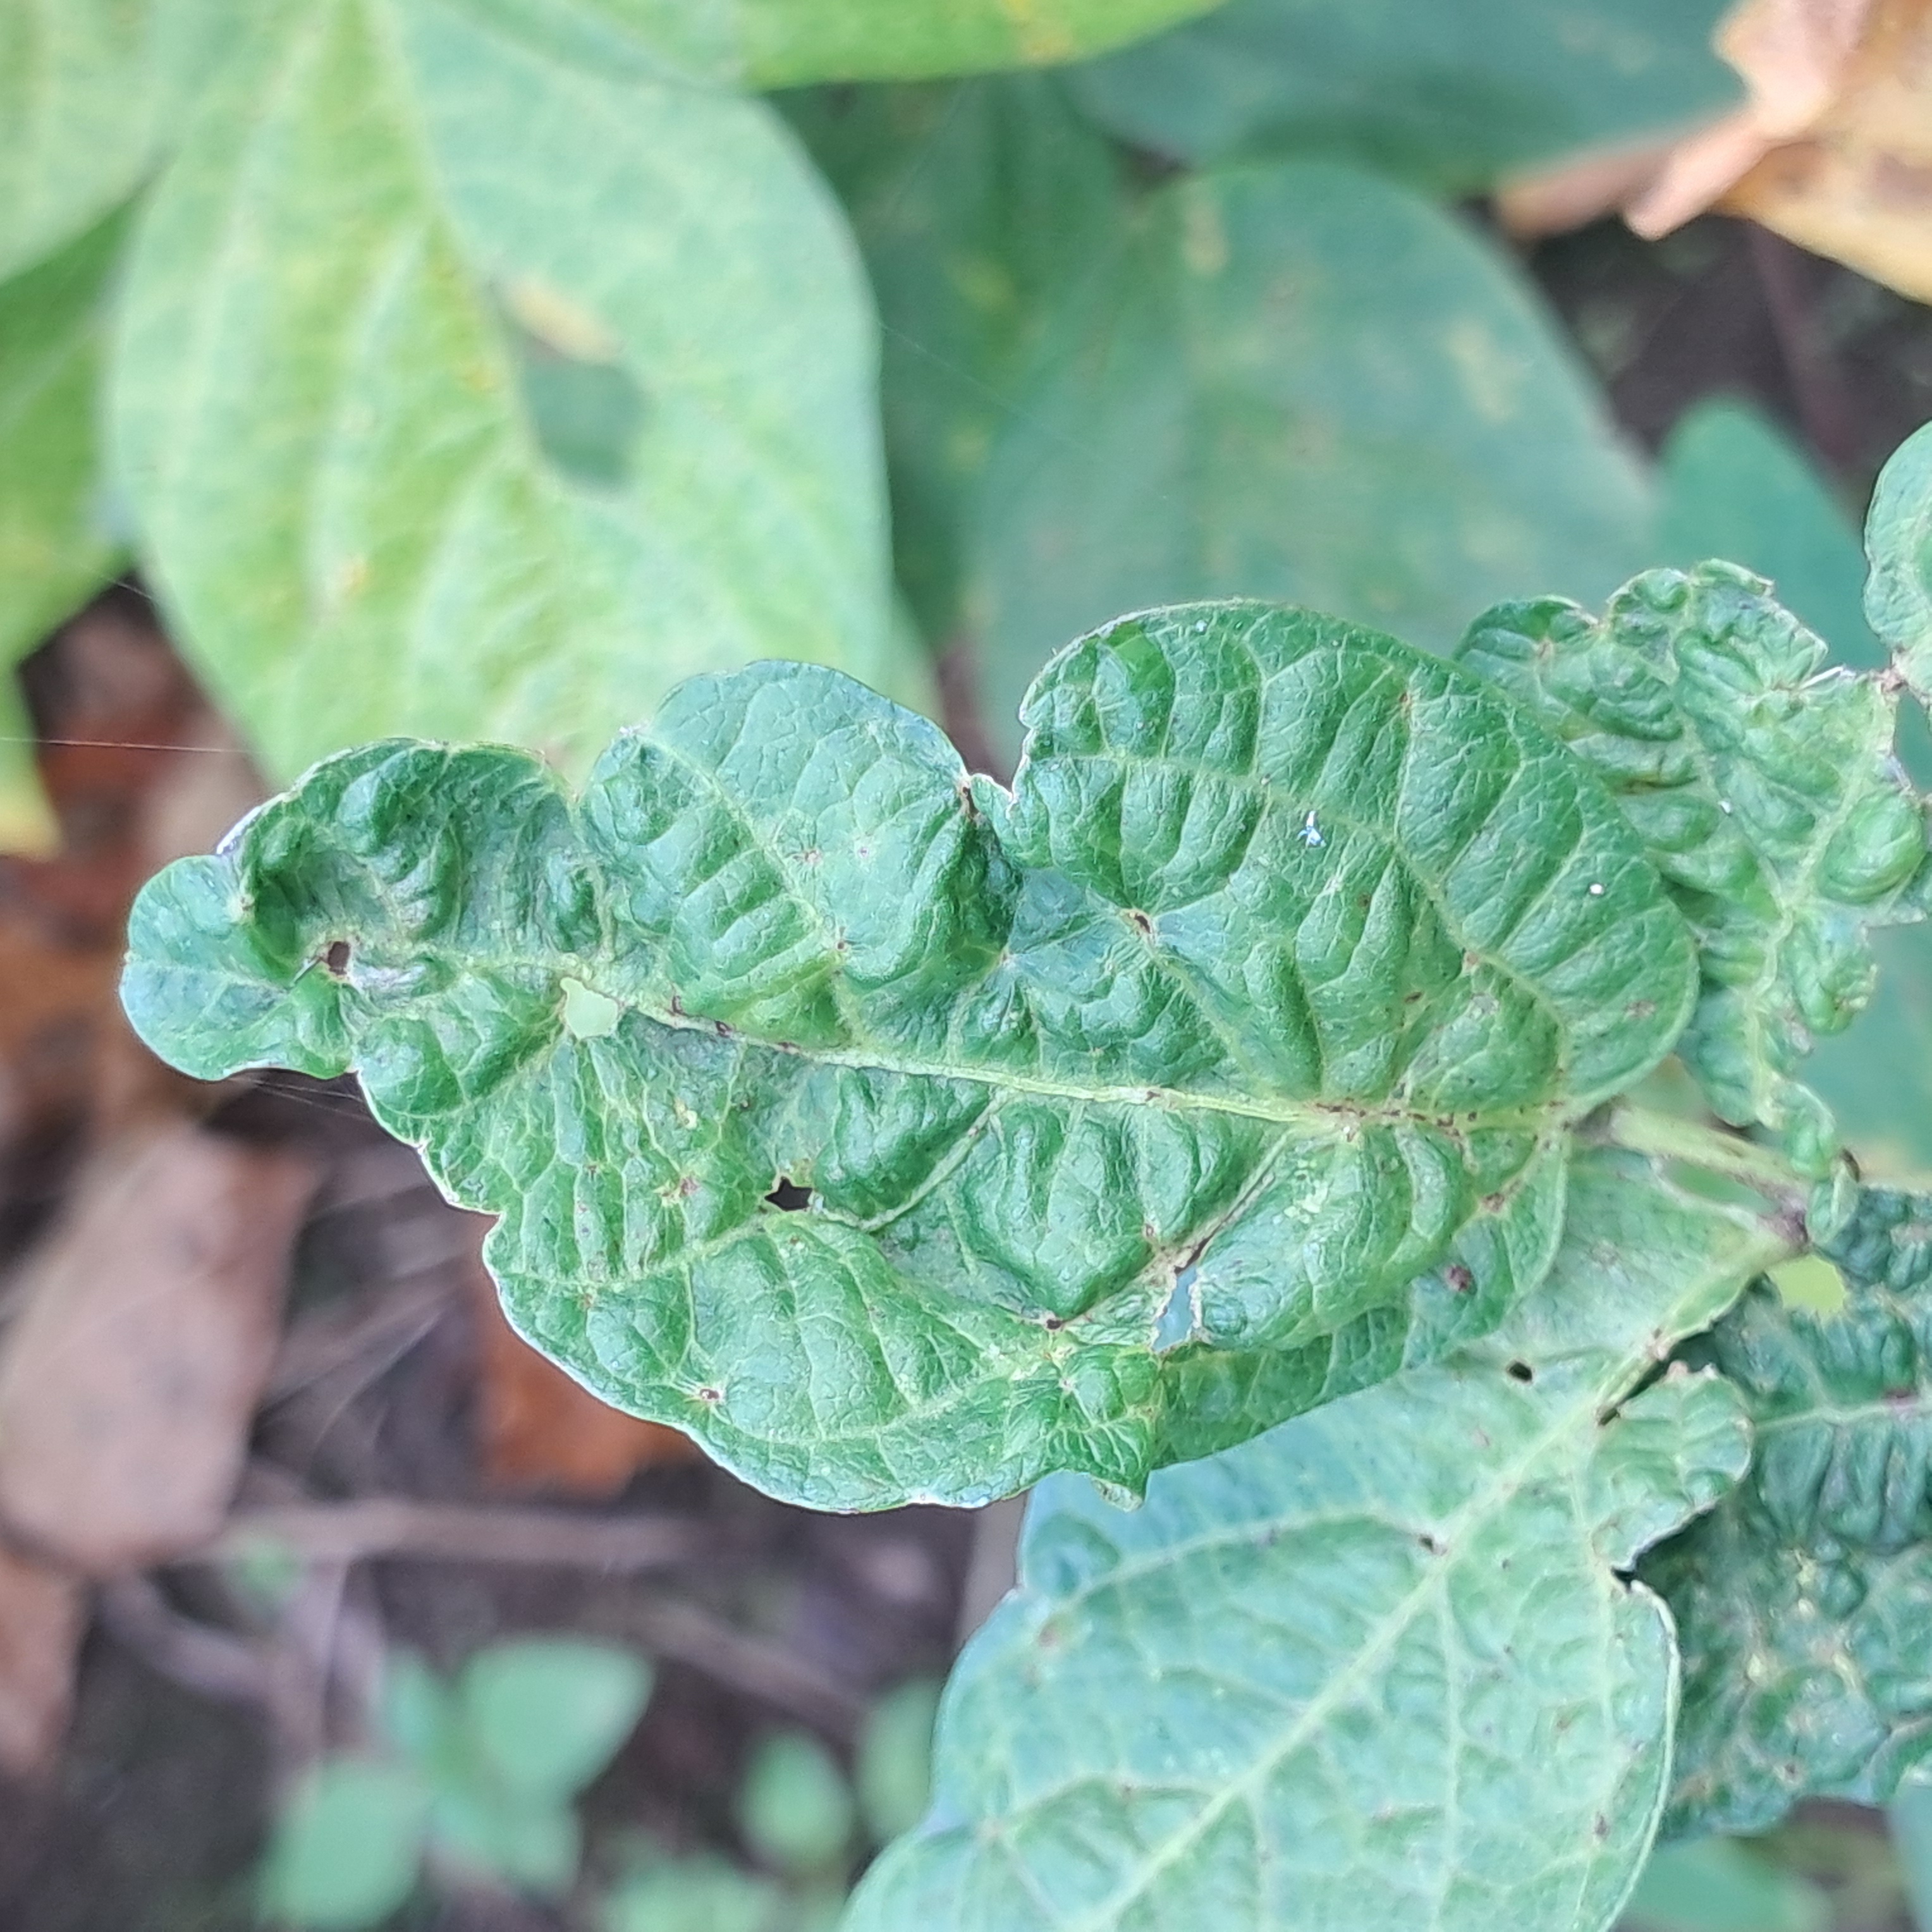
Label: Mosaic